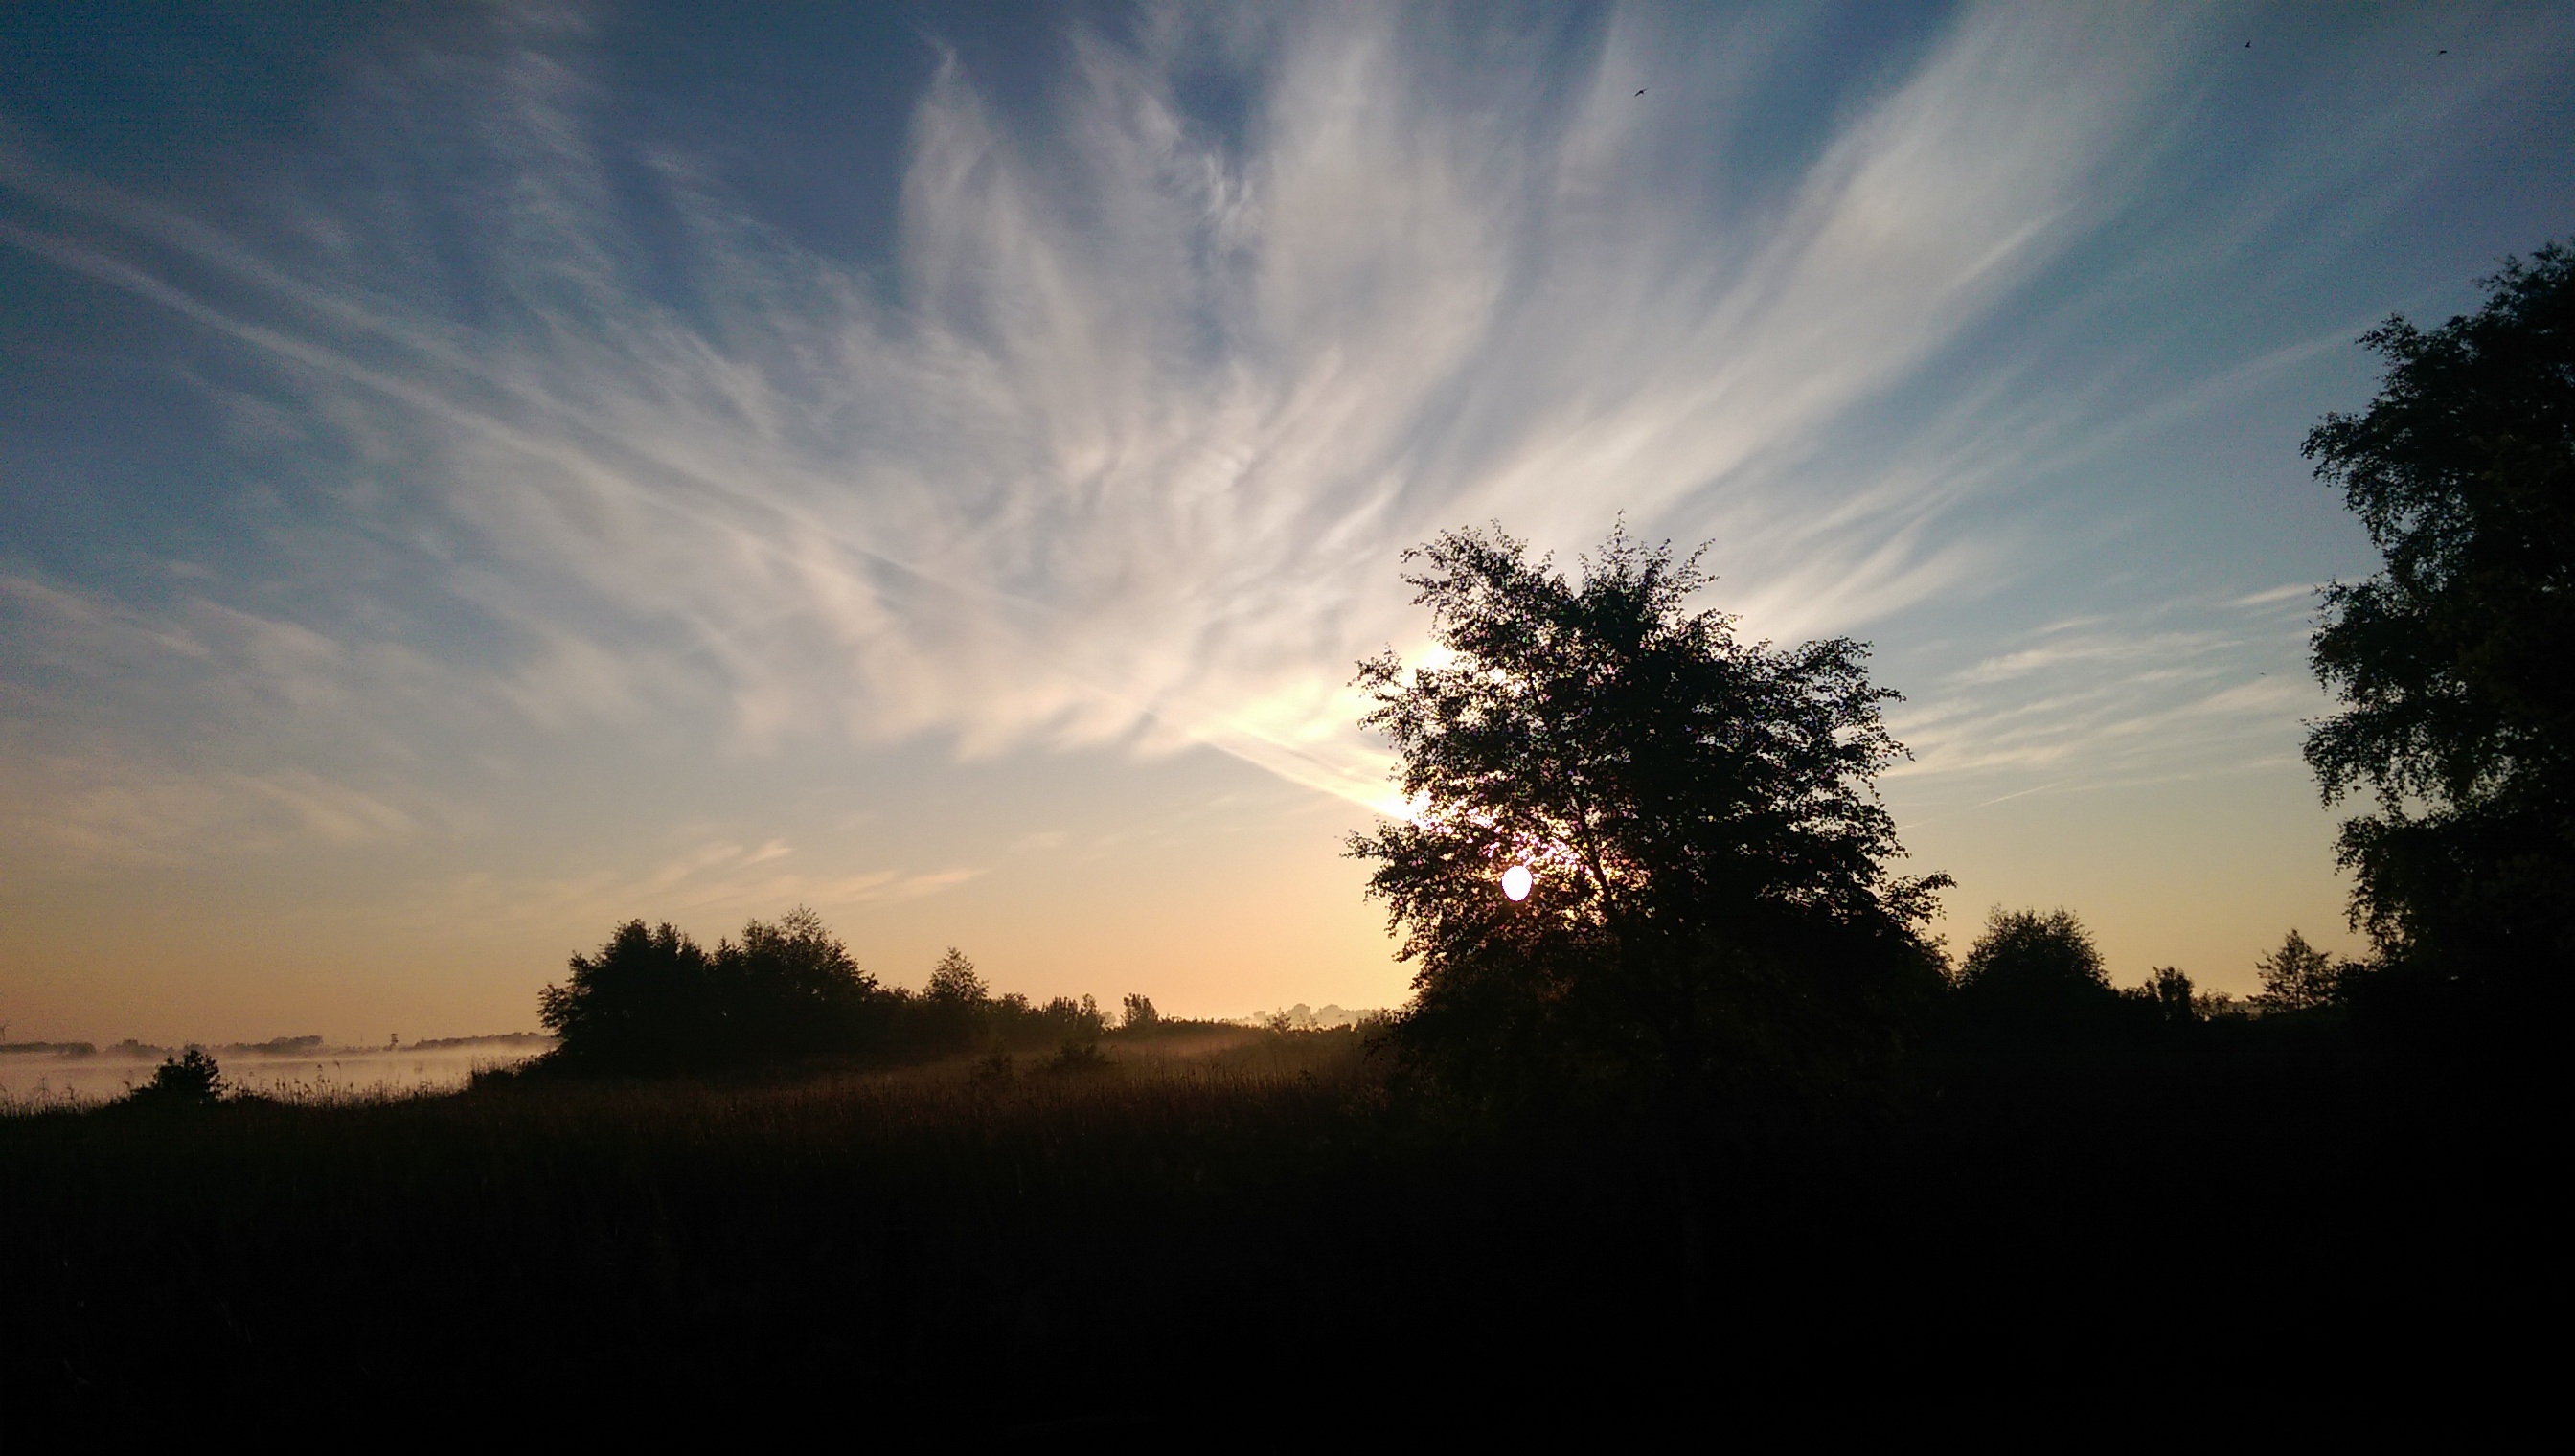
tree, nature, horizon, light, cloud, sky, sun, fog, sunrise, sunset, field, sunlight, morning, lake, dawn, atmosphere, dusk, evening, darkness, east frisia, astronomical object, atmospheric phenomenon, woody plant